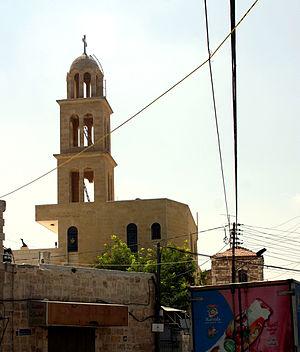
L'église de la Transfiguration est une église grecque-orthodoxe arabophone de Ramallah en Palestine. Elle est vouée à la Transfiguration.